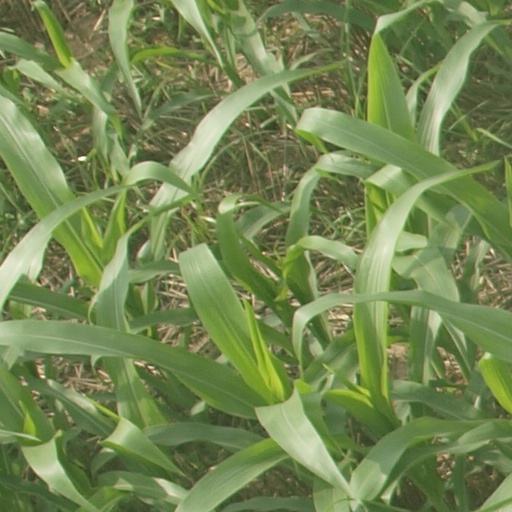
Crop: maize; corn